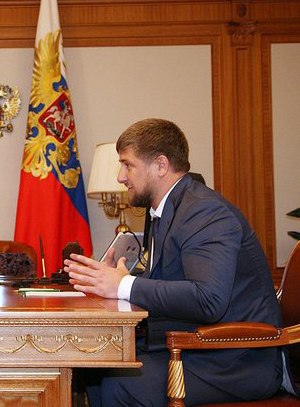
Ramzan Kadyrov
2009
Ramzan Akhmadovitsj Kadyrov er præsident og fungerende statsminister i den russiske delrepublik Tjetjenien. Han er søn af den tidligere præsident Akhmad Kadyrov, som blev myrdet i et attentat 9. maj 2004.